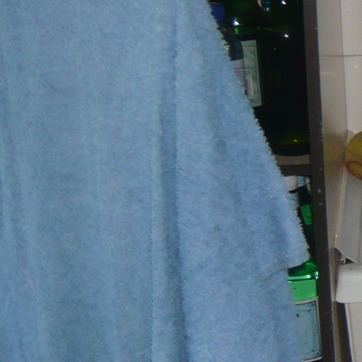
Material: fabric